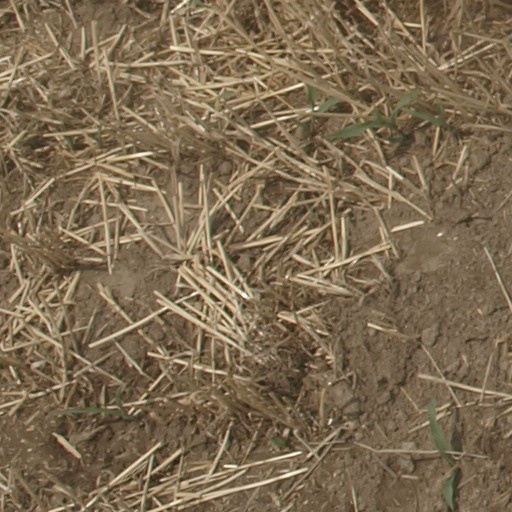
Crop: maize; corn